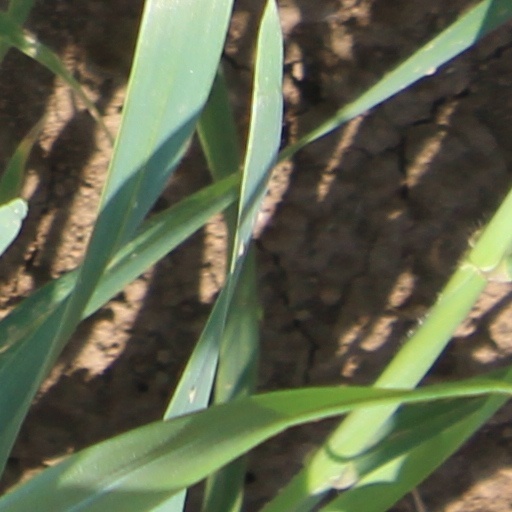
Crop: wheat